Henry F. Dimock

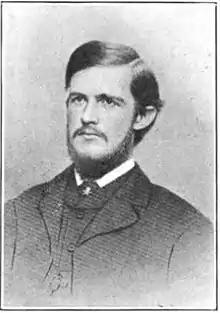

Henry Farnam Dimock (March 28, 1842 – April 10, 1911) was an American lawyer in New York City who was closely associated with the Whitney family business interests.